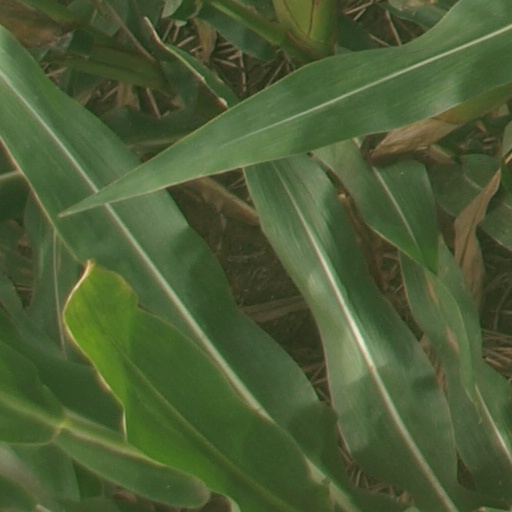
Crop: maize; corn